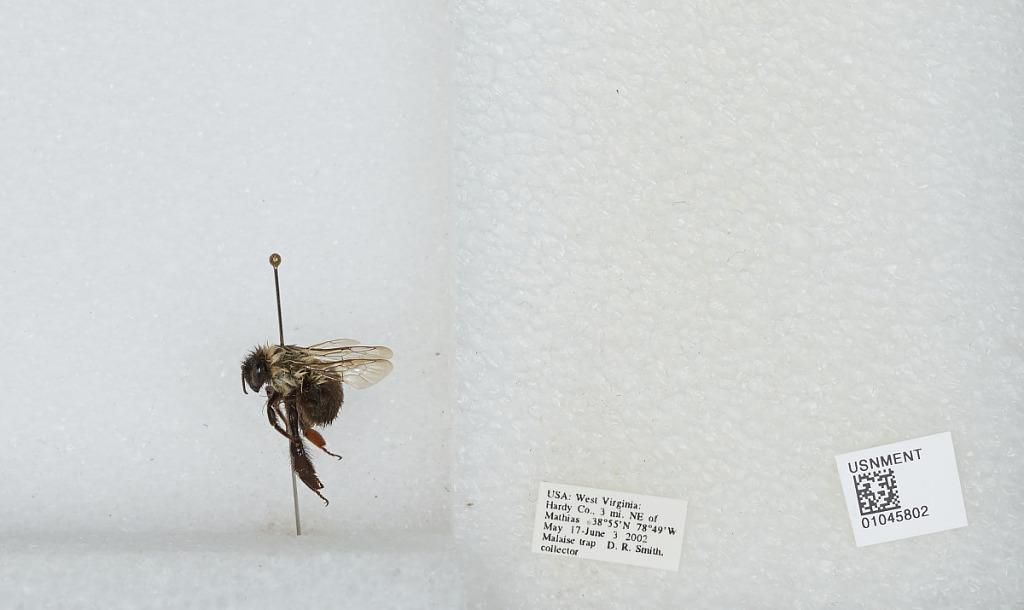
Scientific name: Bombus sp.
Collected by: D. Smith
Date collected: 2002-5-17
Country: United States
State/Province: West Virginia
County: Hardy
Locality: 3 miles northeast of Mathias
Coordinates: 38.92, -78.82